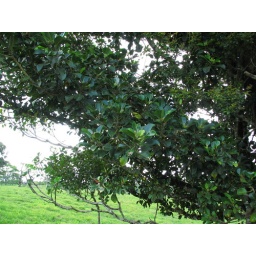
Remnant tree in cleared pasture in the Topaz area, south-east corner of the Atherton Tableland.